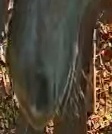
Face region: mouth_nostrils (mouth_chin_nostrils_and_profile)
Pain indicator: not_present